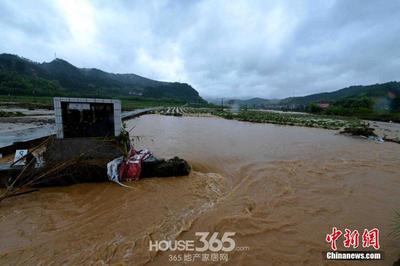
Weather: rain or strom